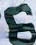
Number: 6